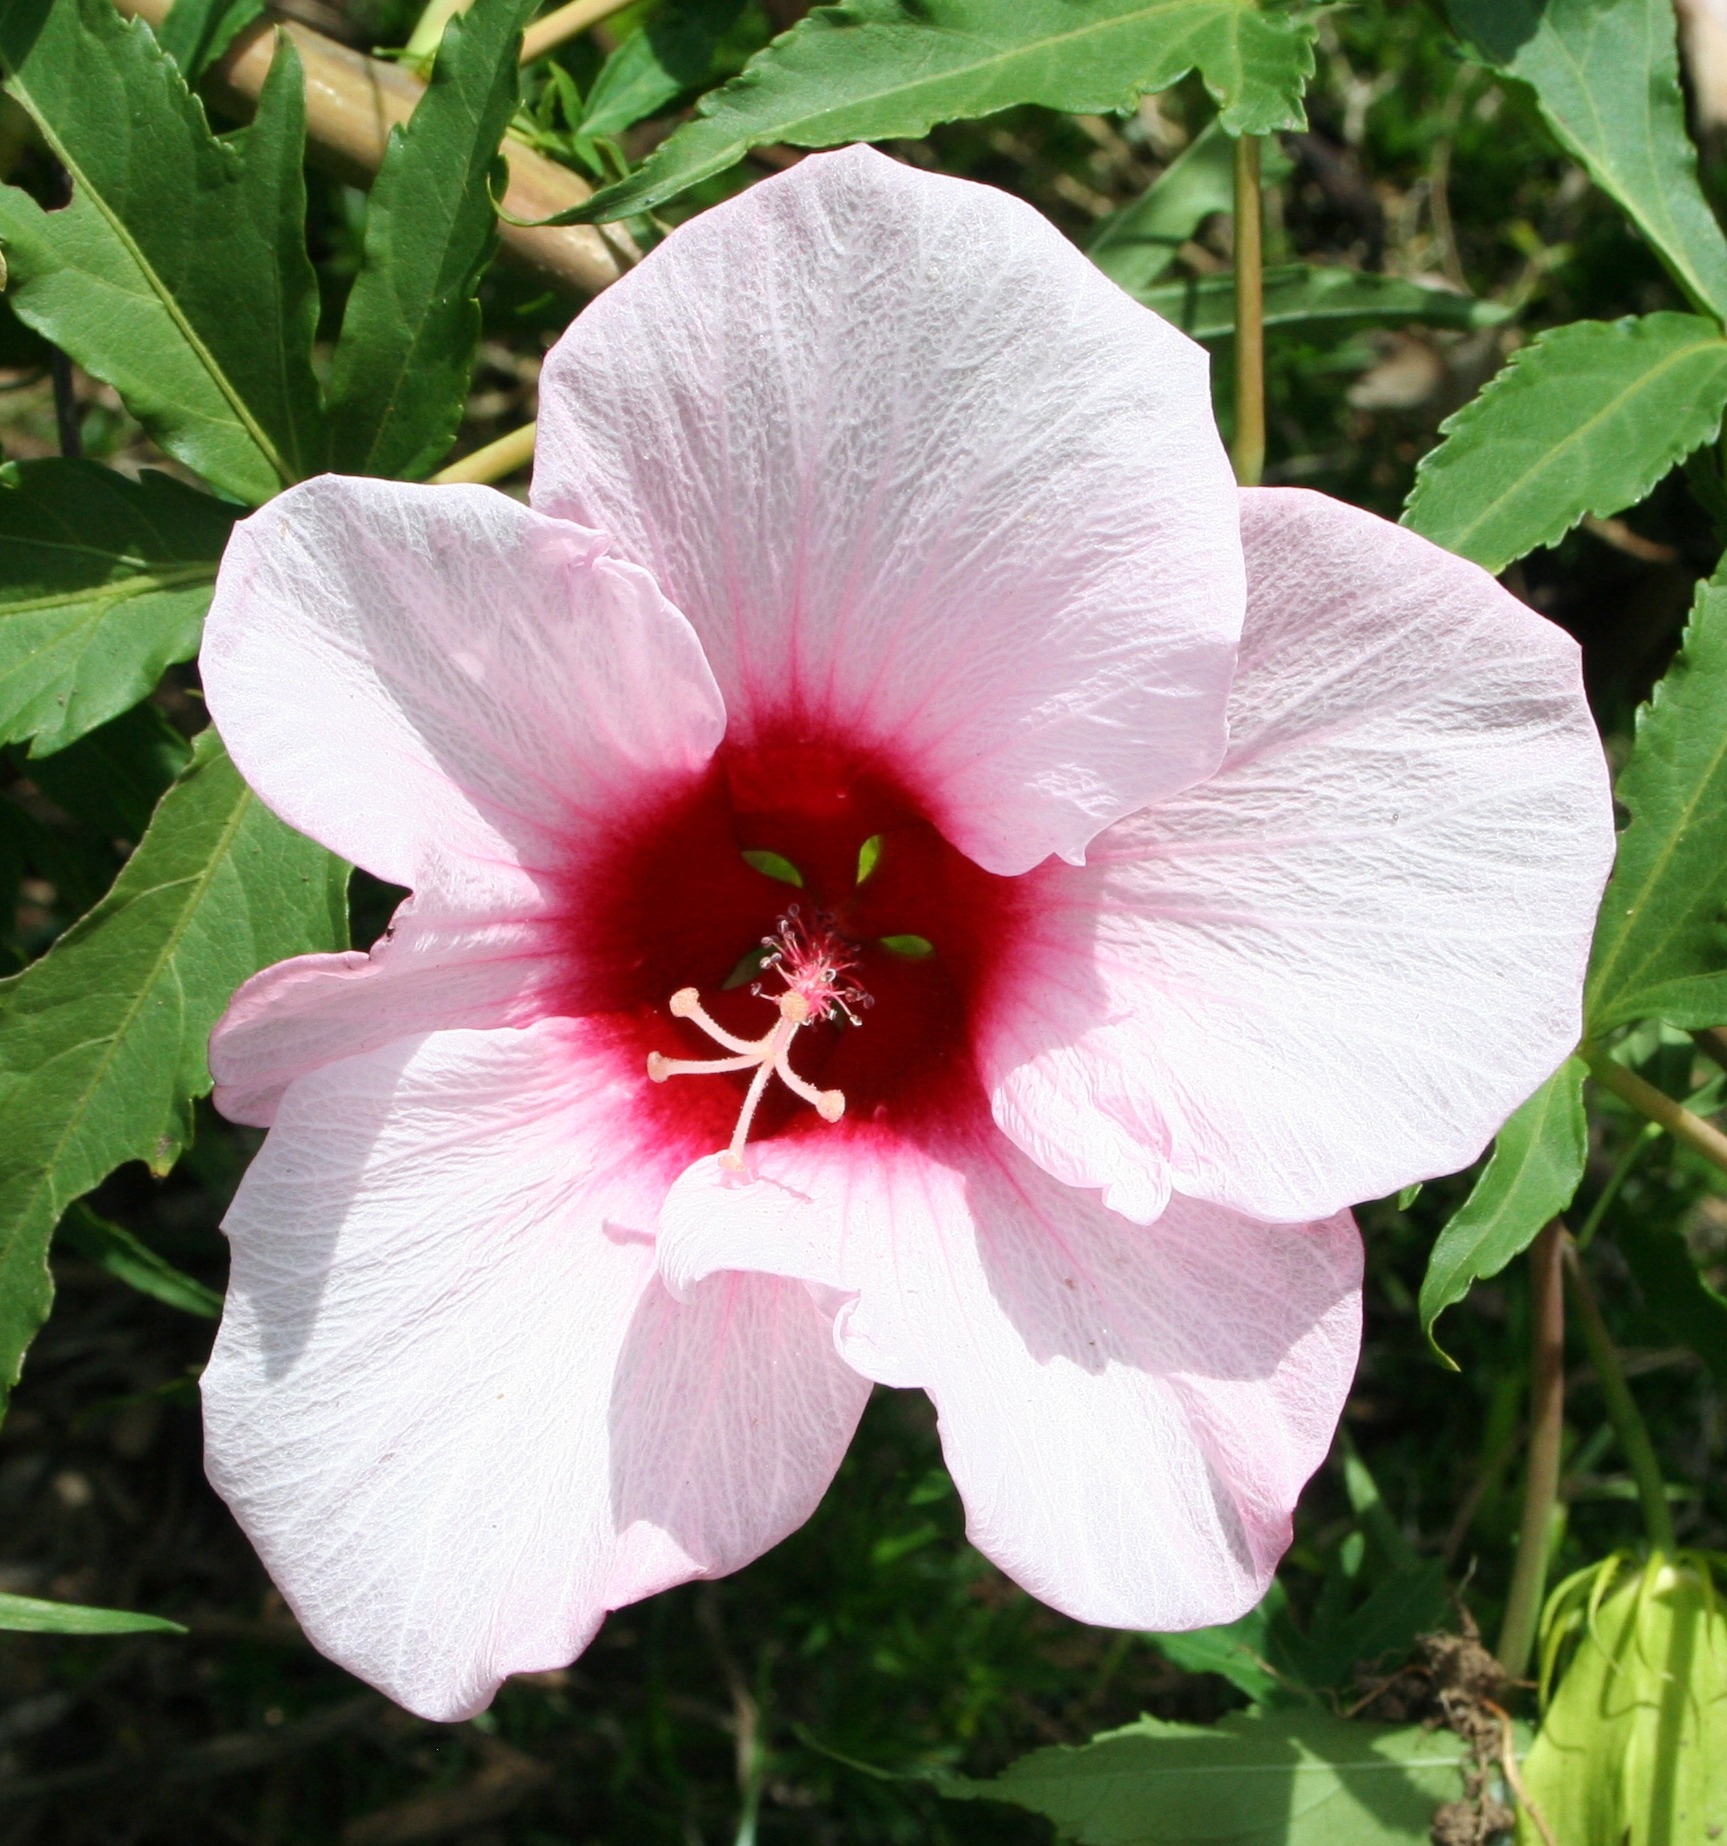
blossom, growth, plant, sweet, stem, flower, petal, bloom, floral, environment, foliage, paradise, natural, fresh, botany, pink, flora, season, life, ecology, leaves, vivid, bright, delicate, exotic, hawaiian, hibiscus, vibrant, malvales, organic, flowering plant, dainty, chinese hibiscus, land plant, mallow family